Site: brandenburg
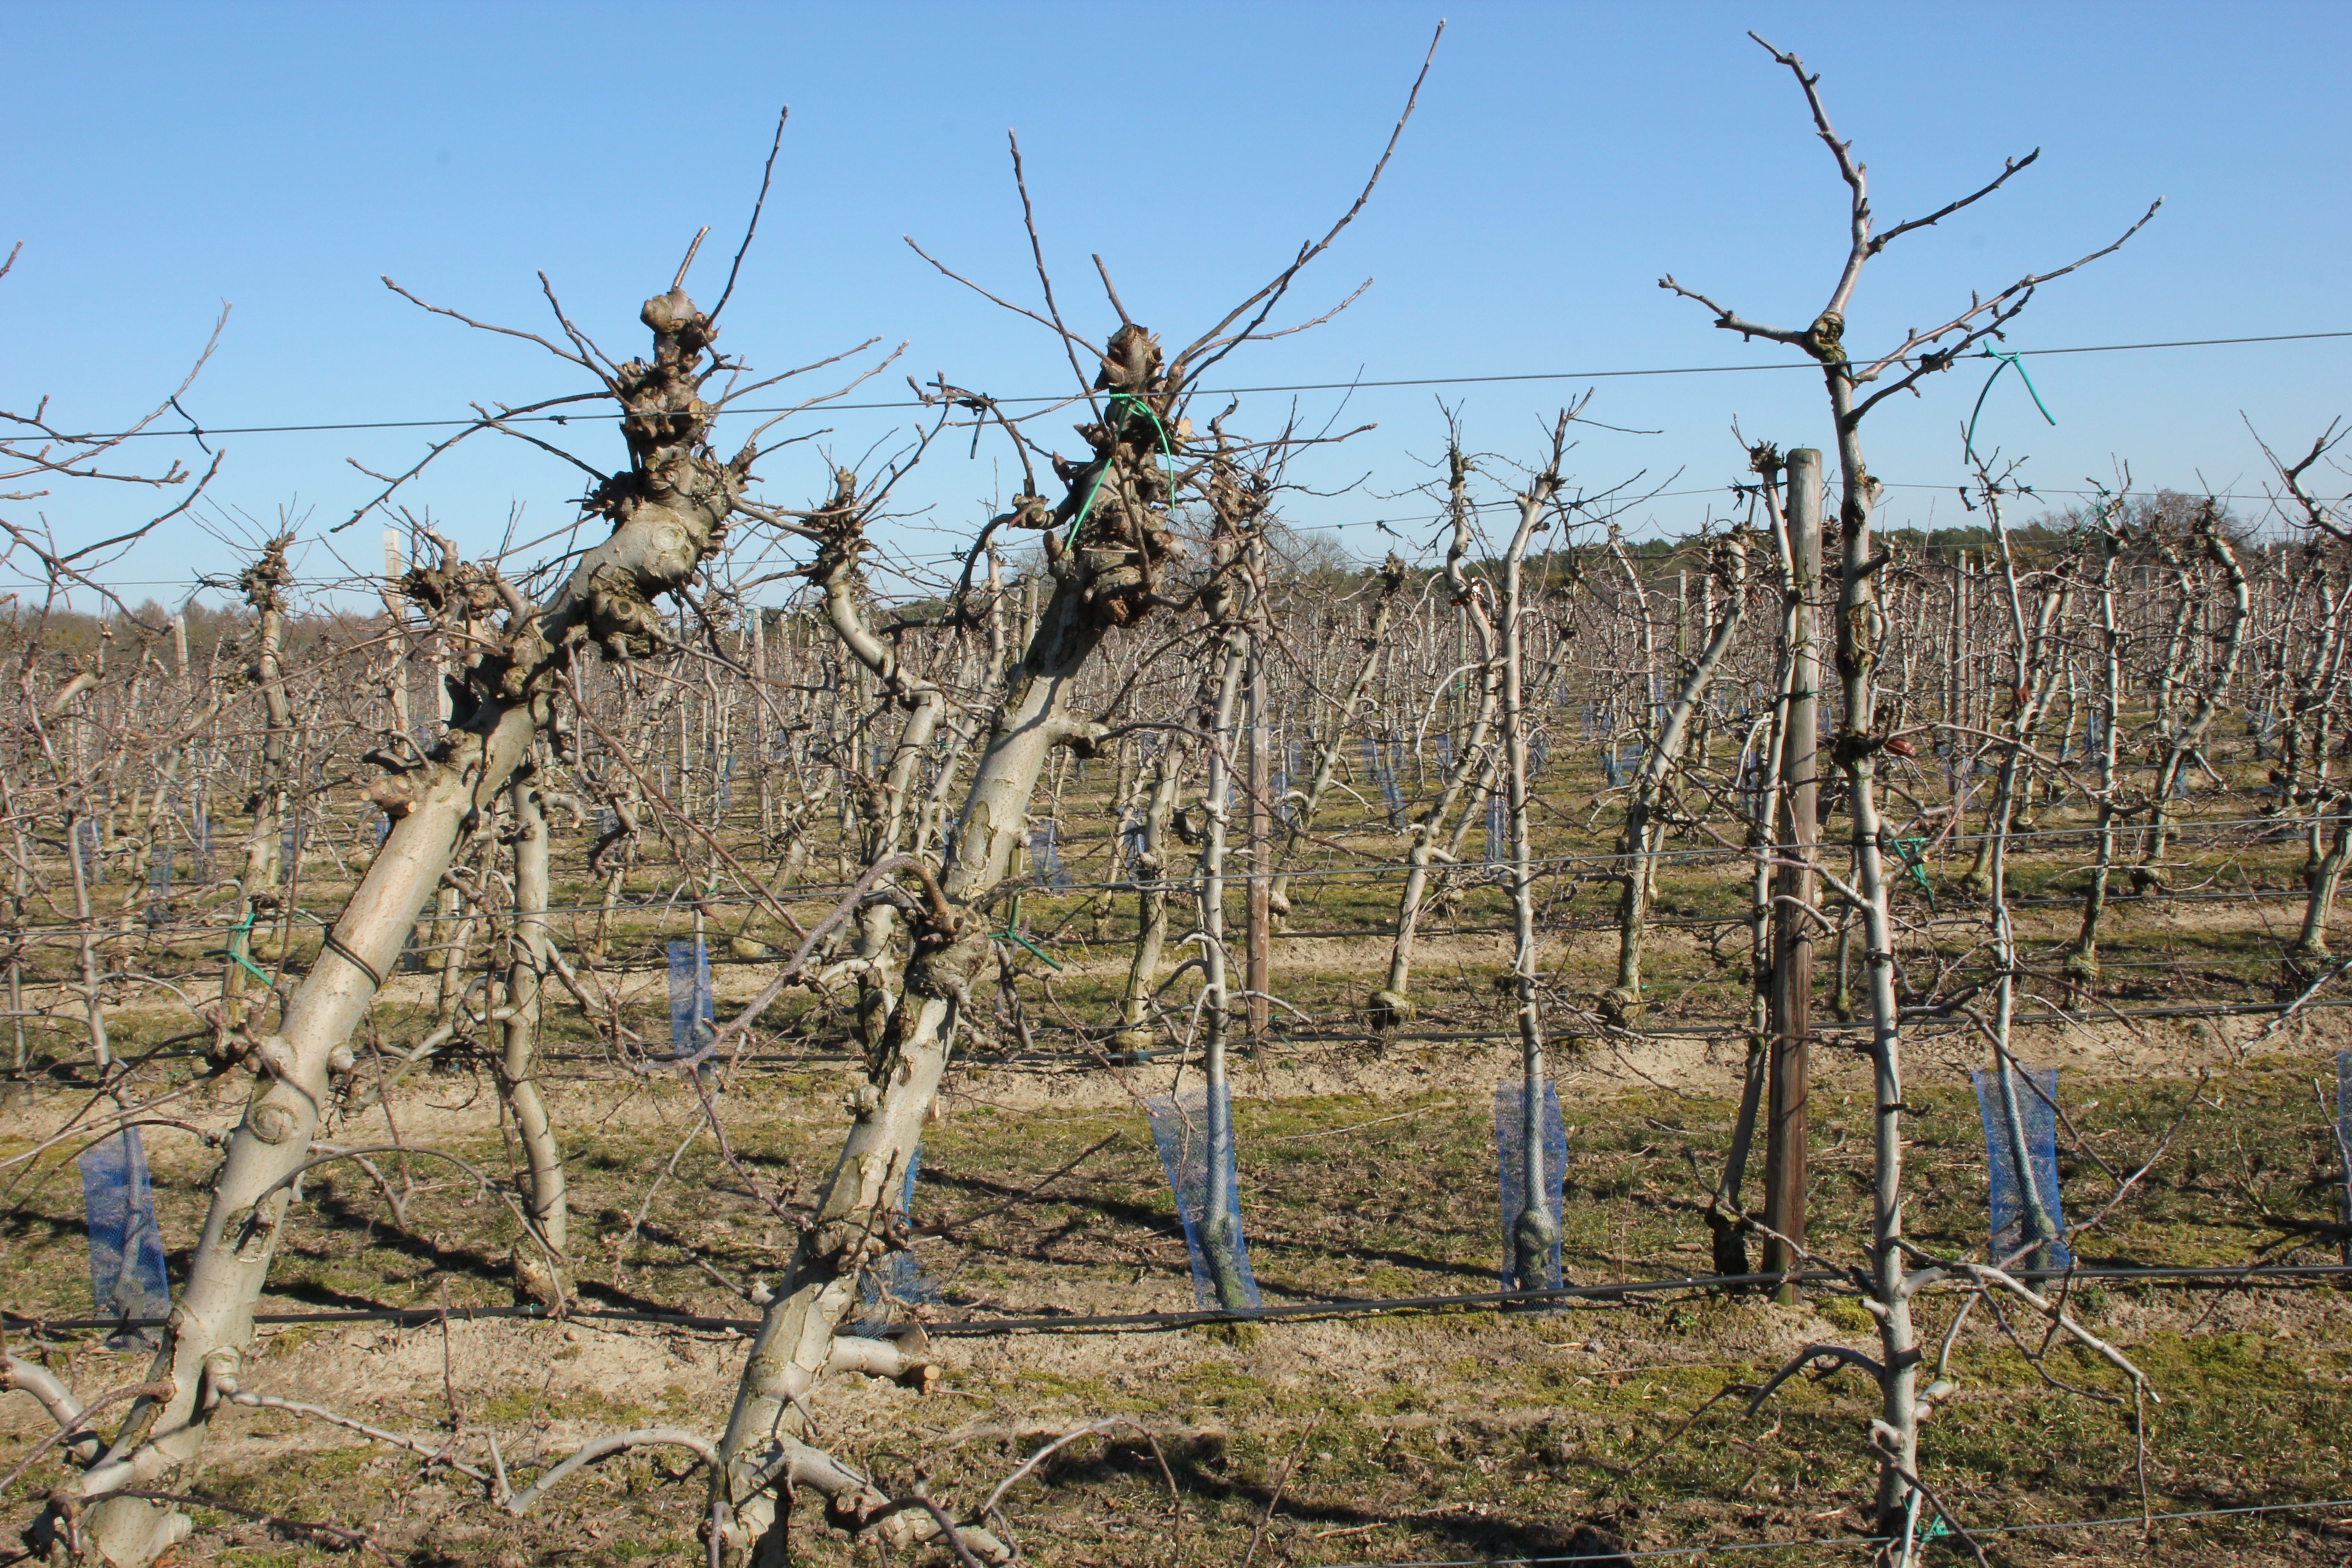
Growth stage (BBCH 03): Bud development